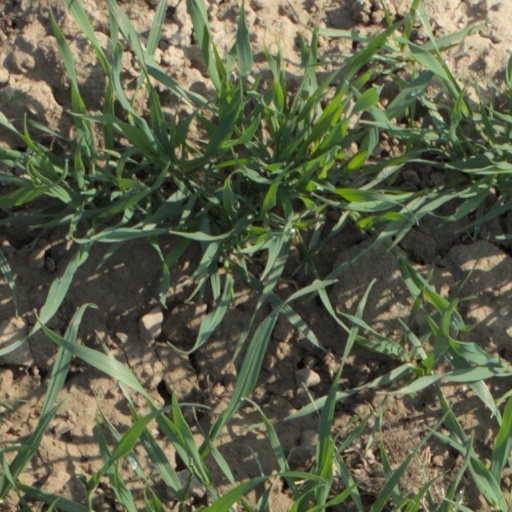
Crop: wheat